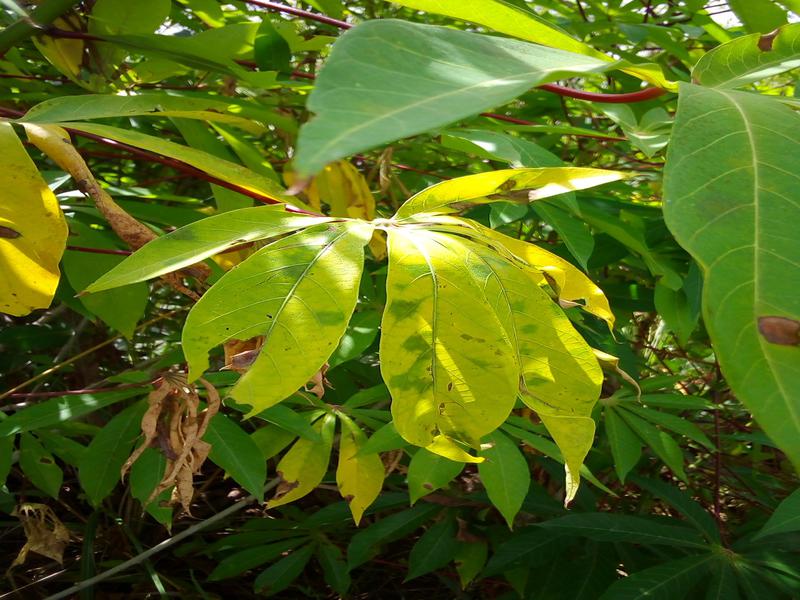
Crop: cassava
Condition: brown_streak_disease